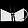
Label: Bag